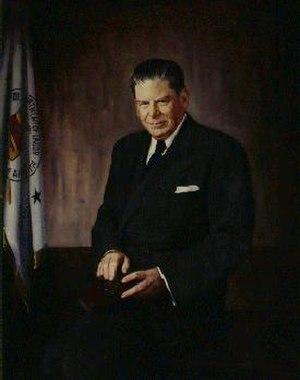
James Paul Mitchell, né le 12 novembre 1900 à Elizabeth et mort le 19 octobre 1964 à, est un homme politique américain. Membre du Parti républicain, il est secrétaire au Travail entre 1953 et 1961 dans l'administration du président Dwight D. Eisenhower.
La présidence de Dwight D. Eisenhower, en tant que 34ᵉ président des États-Unis, dure de 1953 à 1961. Ce mandat constitue une interlude républicaine dans le Cinquième système des partis, faisant suite à vingt ans de présence démocrate à la Maison-Blanche. Sous l'administration d'Eisenhower, les États-Unis connaissent une période de paix et de prospérité marquée par une coopération entre les différents partis, dans un monde alors dominé par la Guerre froide qui oppose le pays à l'URSS. En politique intérieure, Eisenhower développe le réseau des autoroutes inter-États, envoie l'armée en Arkansas afin d'imposer les décisions de justice prises en faveur de l'intégration raciale, fonde la NASA et fait de la course à l'espace une priorité face à l'Union soviétique.